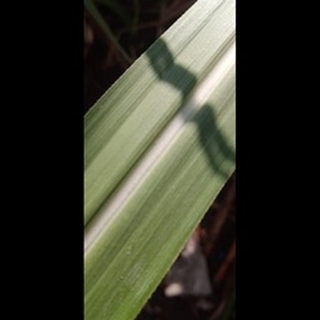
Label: healthy_sugarcane